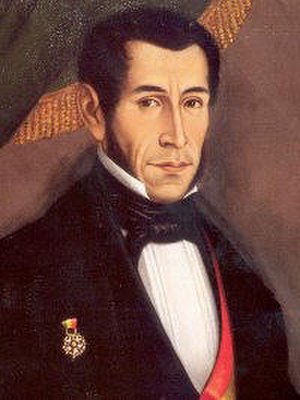
Bolivias præsidenter / Liste over Bolivias præsidenter
Bolivias præsident, er statsoverhoved og regeringsleder i Bolivia. I henhold til den nuværende forfatning vælges præsidenten ved valg for en fem-årig periode.